Peter III of Russia

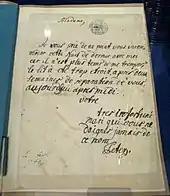
Peter's 1746 letter to his wife in French, the language of the Russian aristocracy

Peter was born on 21 February 1728 in Kiel in the duchy of Holstein-Gottorp. His parents were Charles Frederick, Duke of Holstein-Gottorp, and Grand Duchess Anna Petrovna of Russia. Charles Frederick was a grandson of Charles XI of Sweden, and Anna was a daughter of the Russian monarchs Peter the Great and Catherine I. Peter's twenty-year-old mother died just a few weeks after his birth. In 1739, Peter's father also died, and the orphaned boy became Duke of Holstein-Gottorp as Charles Peter Ulrich at the age of 11.